Linda Eder

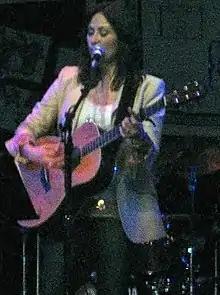
Eder at the Avalon Hollywood concert

Linda Eder (born February 3, 1961) is an American singer and actress. She originated the role of Lucy Harris in the Broadway musical "Jekyll & Hyde", for which she was nominated for the Drama Desk Award.